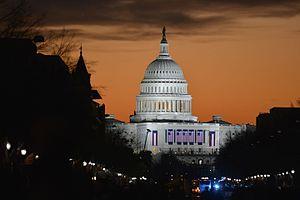
Le Capitole des États-Unis est le bâtiment qui sert de siège au Congrès, le pouvoir législatif des États-Unis. Il est situé dans la capitale fédérale, Washington, D.C. La construction de style néoclassique commence en 1793 et s'achève en 1812. Il est constitué d'un dôme et de deux ailes. L’aile nord est le siège du Sénat et l’aile sud est celle de la Chambre des représentants.